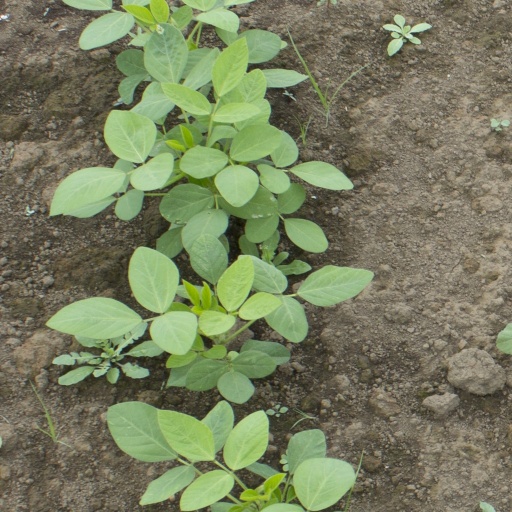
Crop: soybean